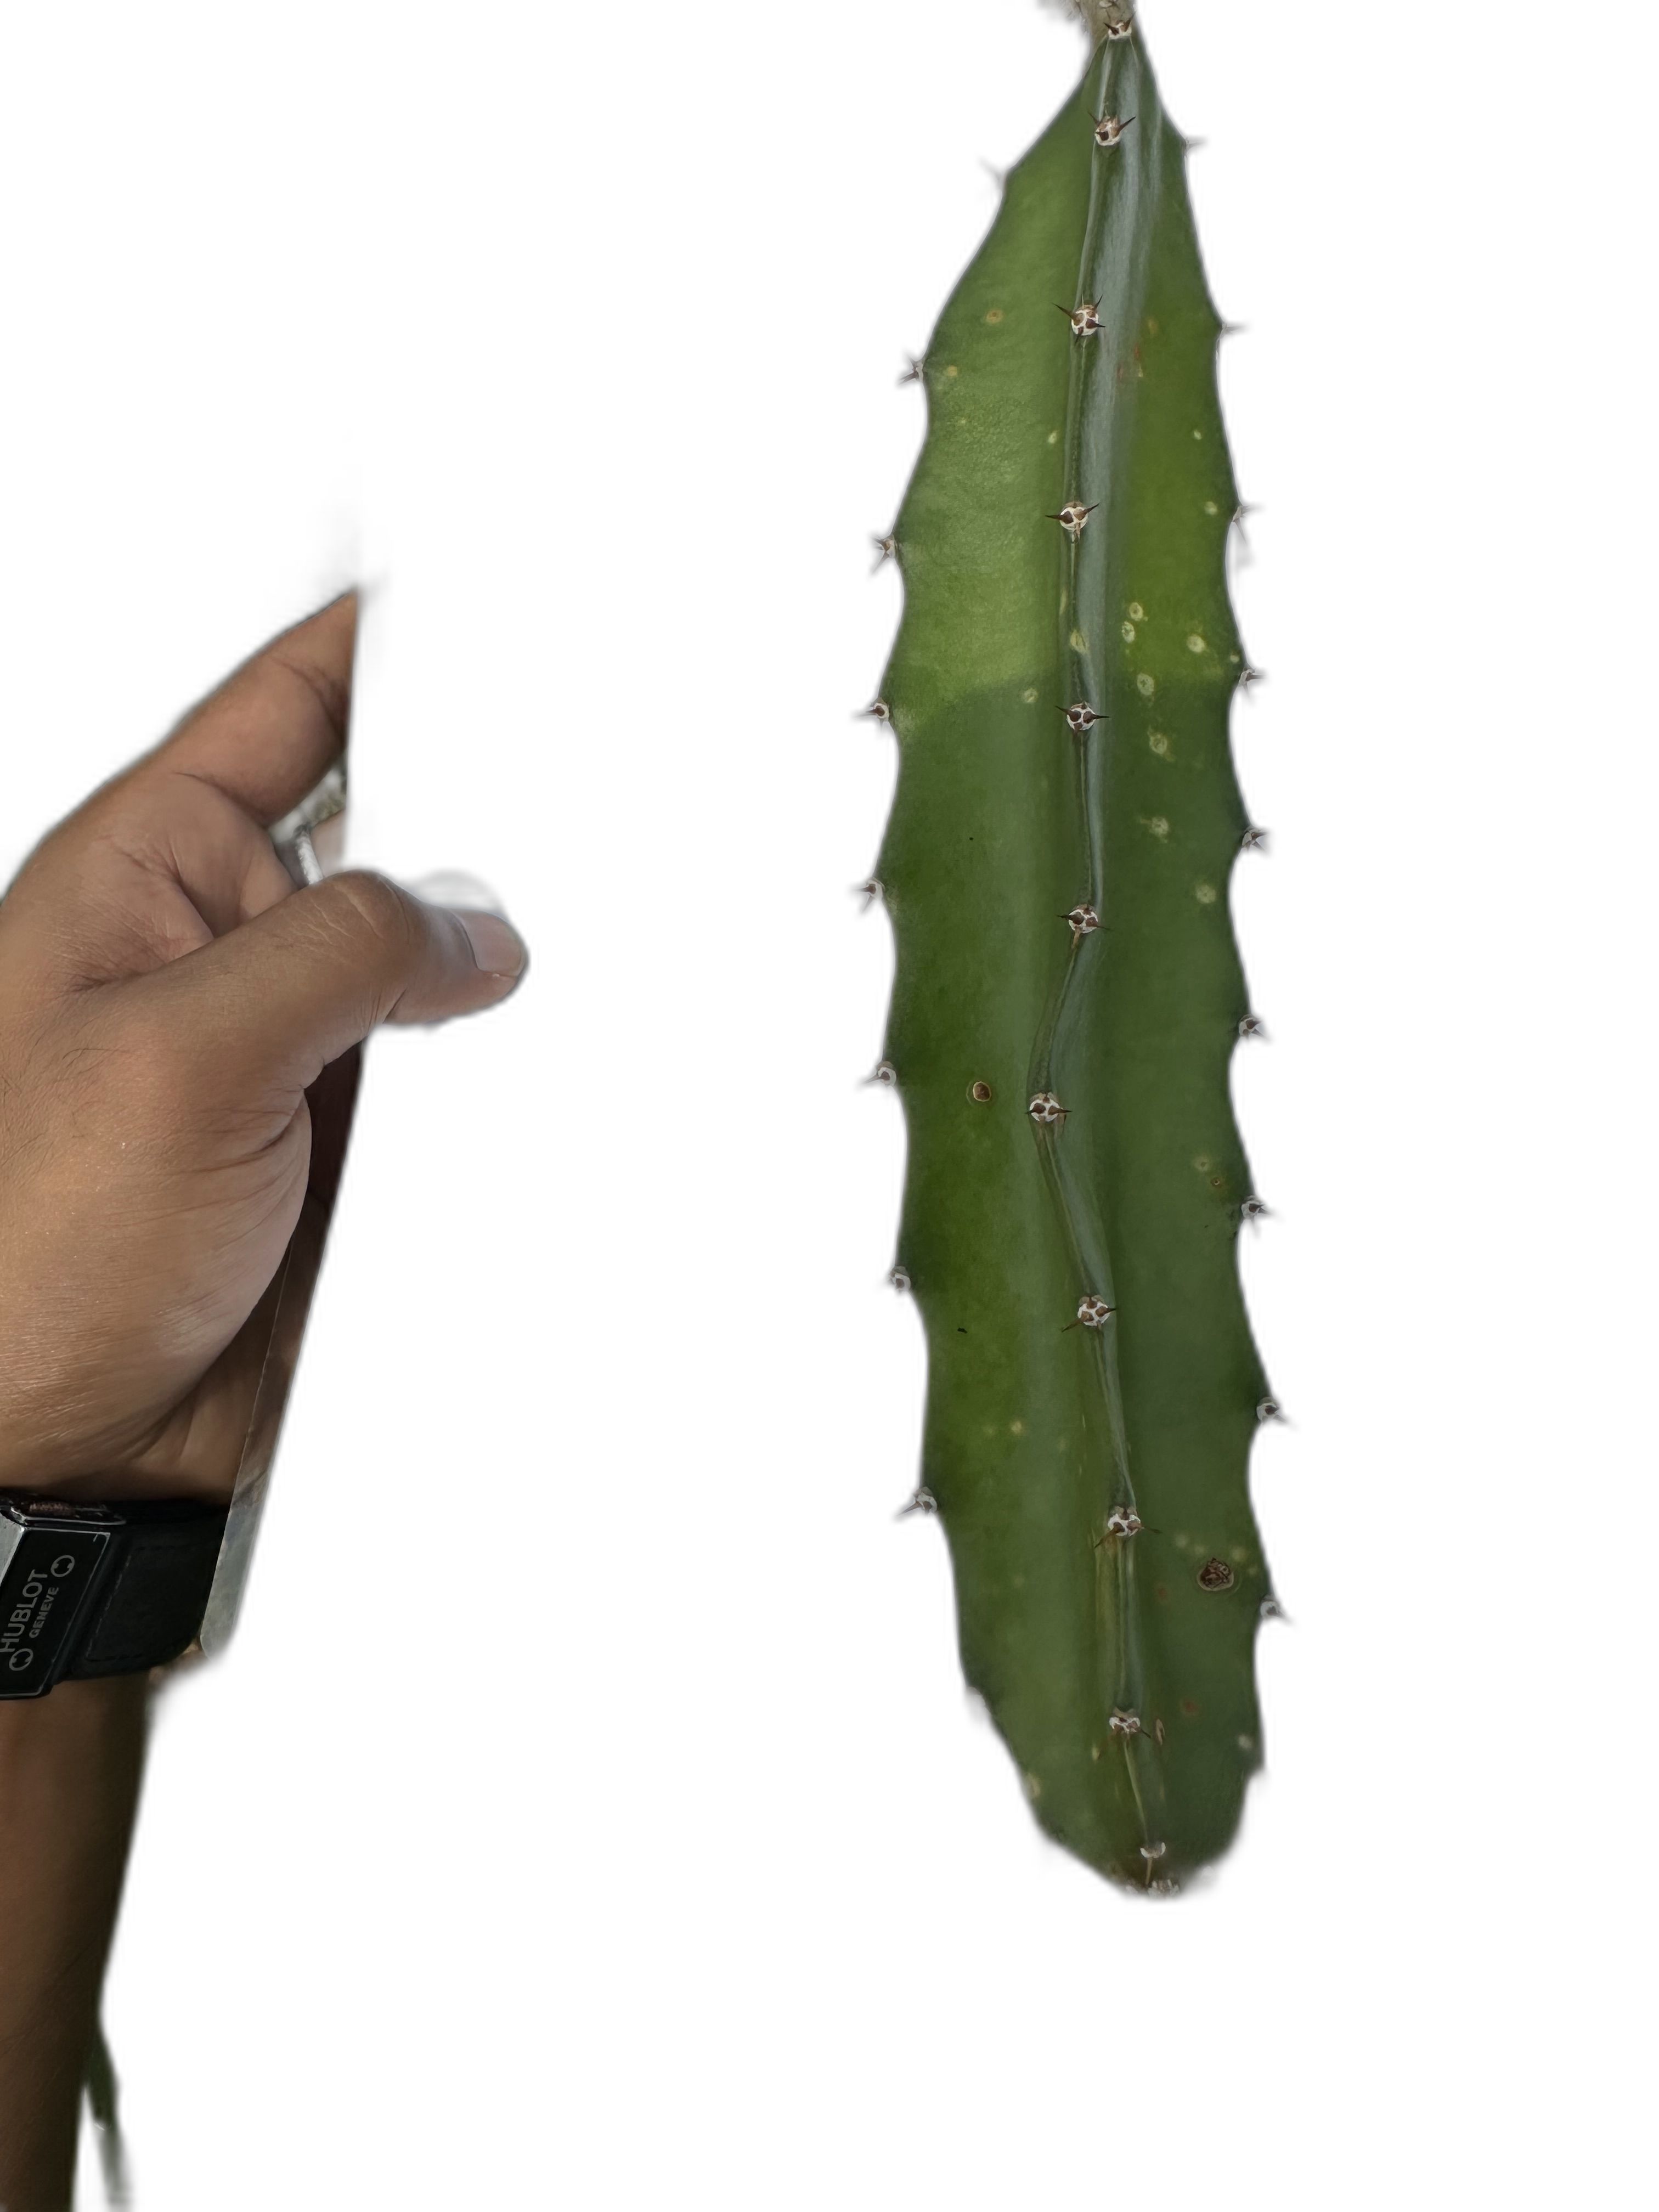
Label: Bad leaf